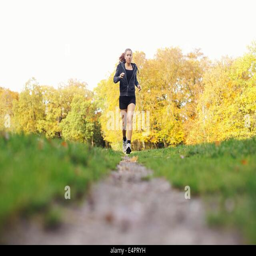
fit young woman jogging in a park on a summer day .